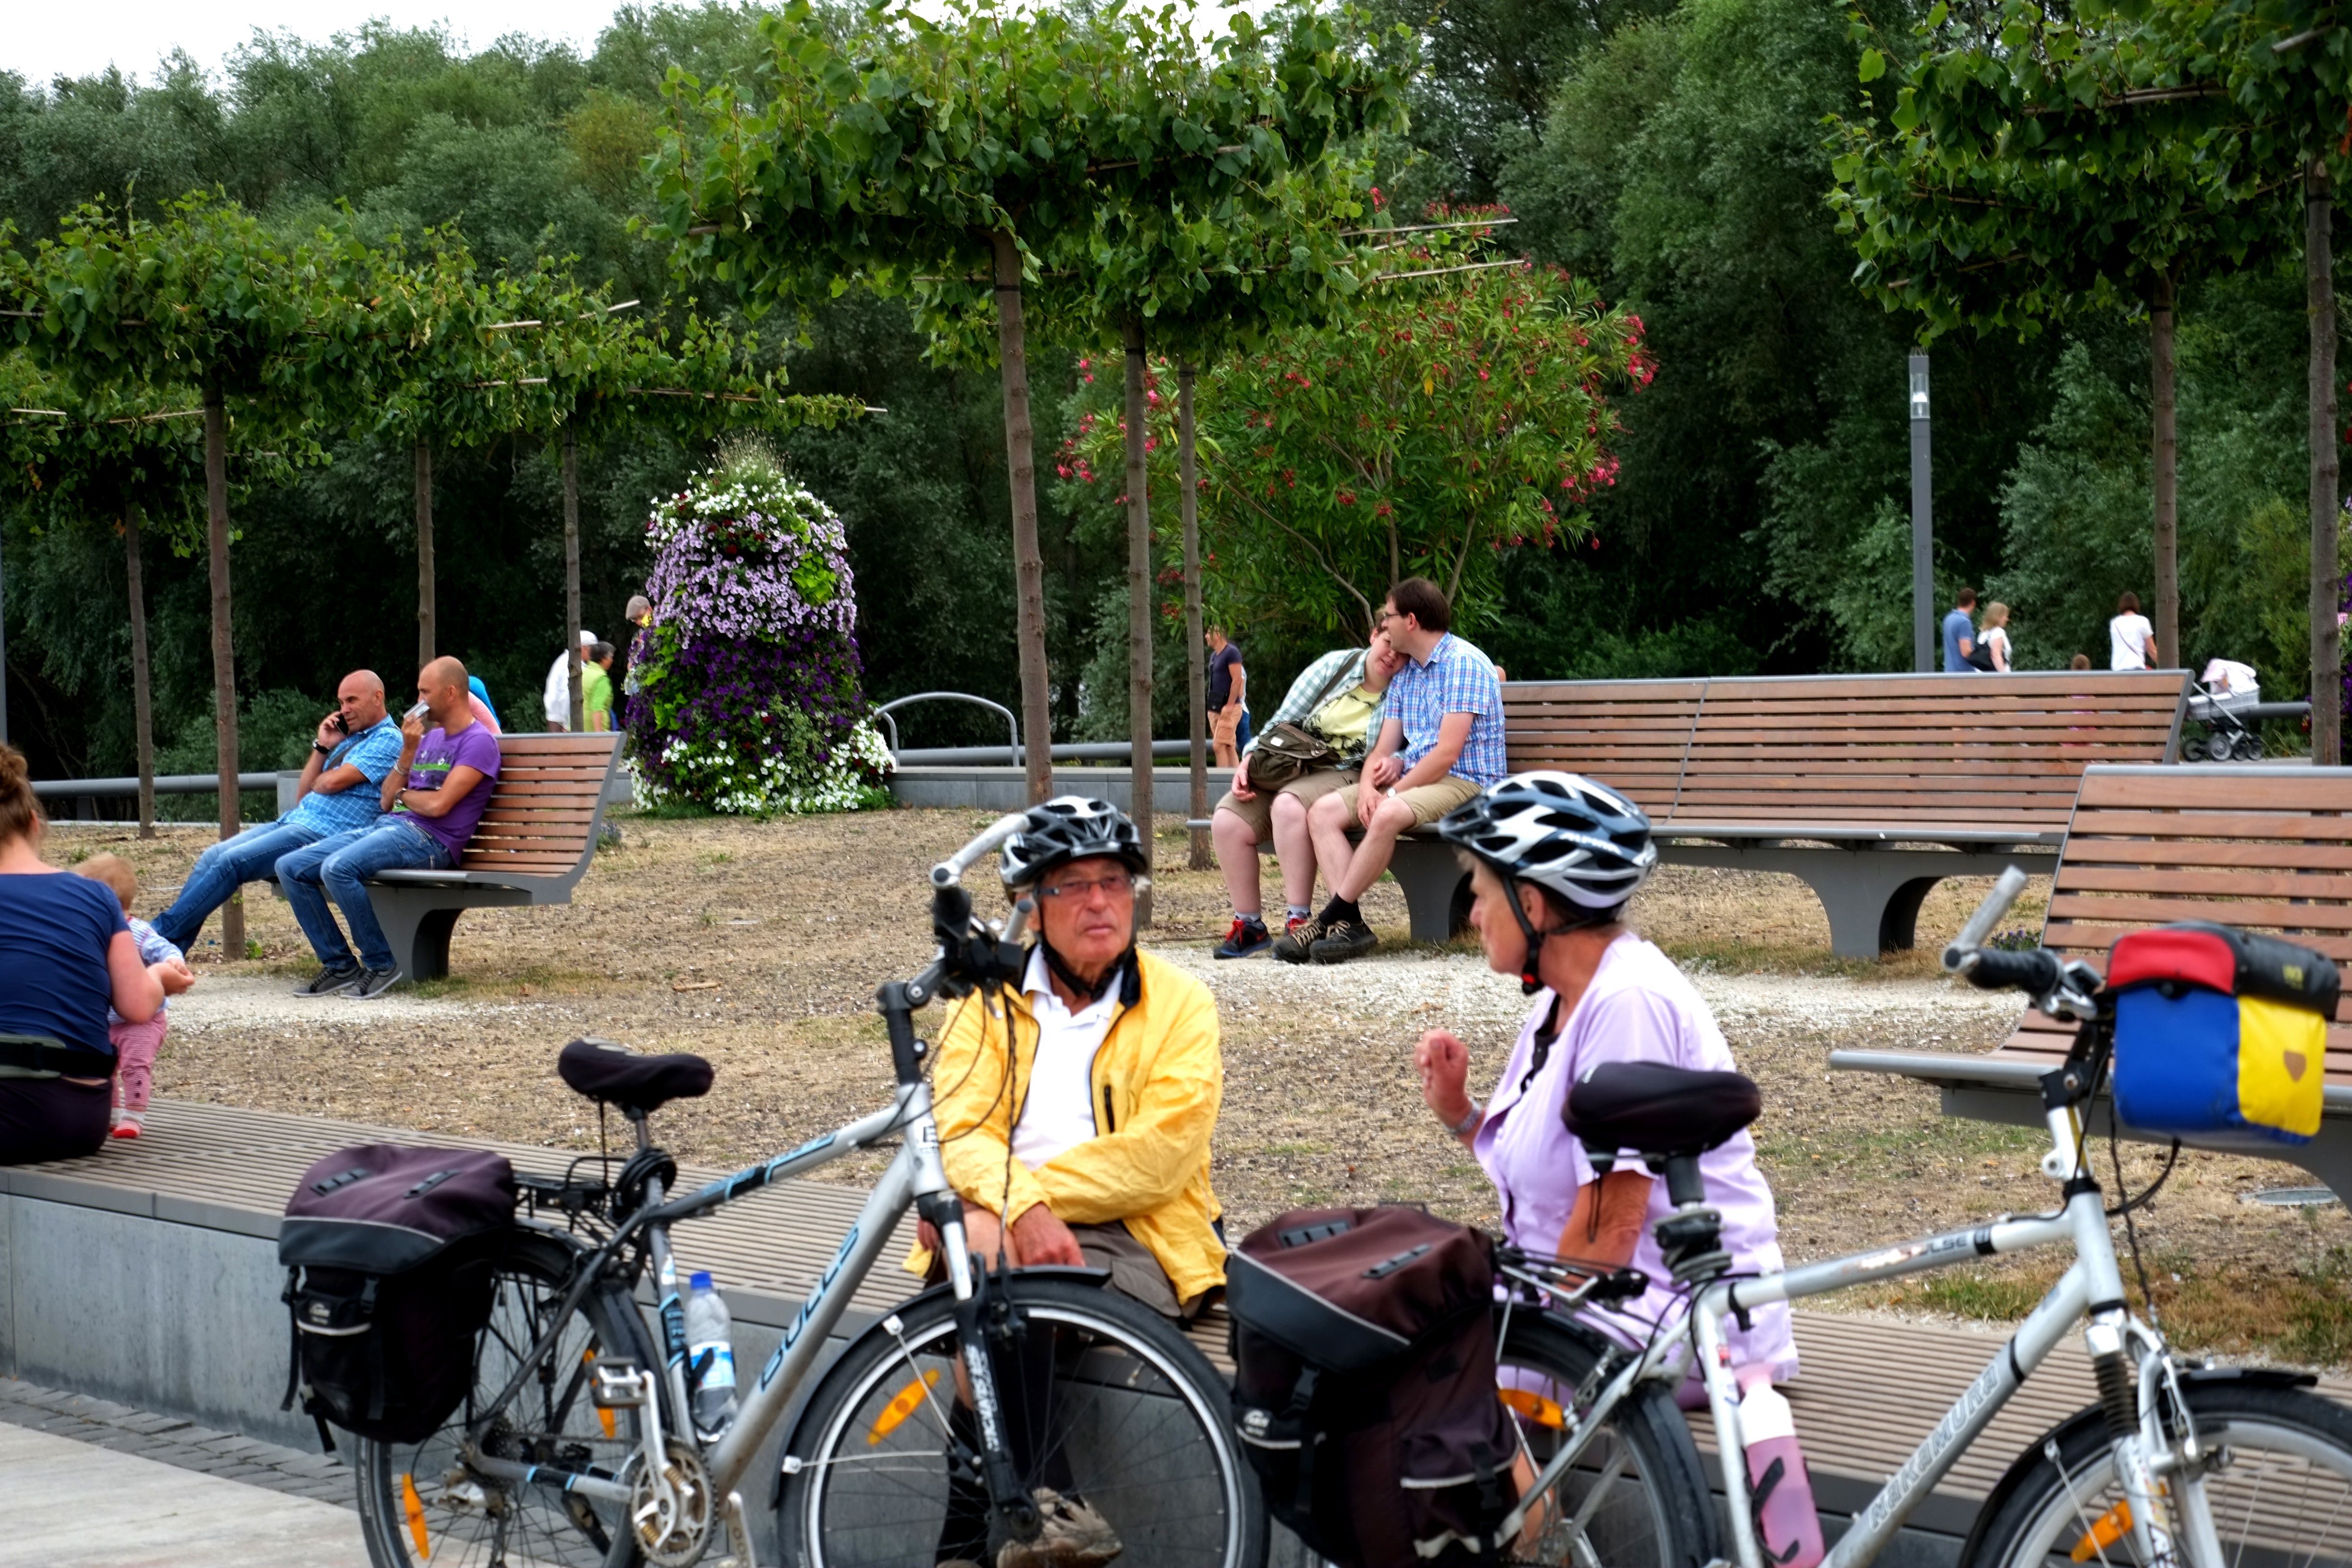
bicycle, recreation, walk, idyllic, love, heart, vehicle, couple, romance, romantic, human, two, friendship, together, sports equipment, mountain bike, cycling, affection, happy, relationship, pair, mood, luck, connectedness, togetherness, for two, harmony, personal, road cycling, outdoor recreation, endurance sports